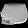
Label: Bag